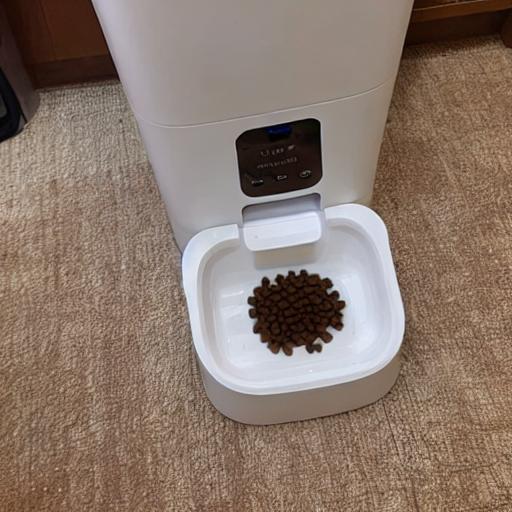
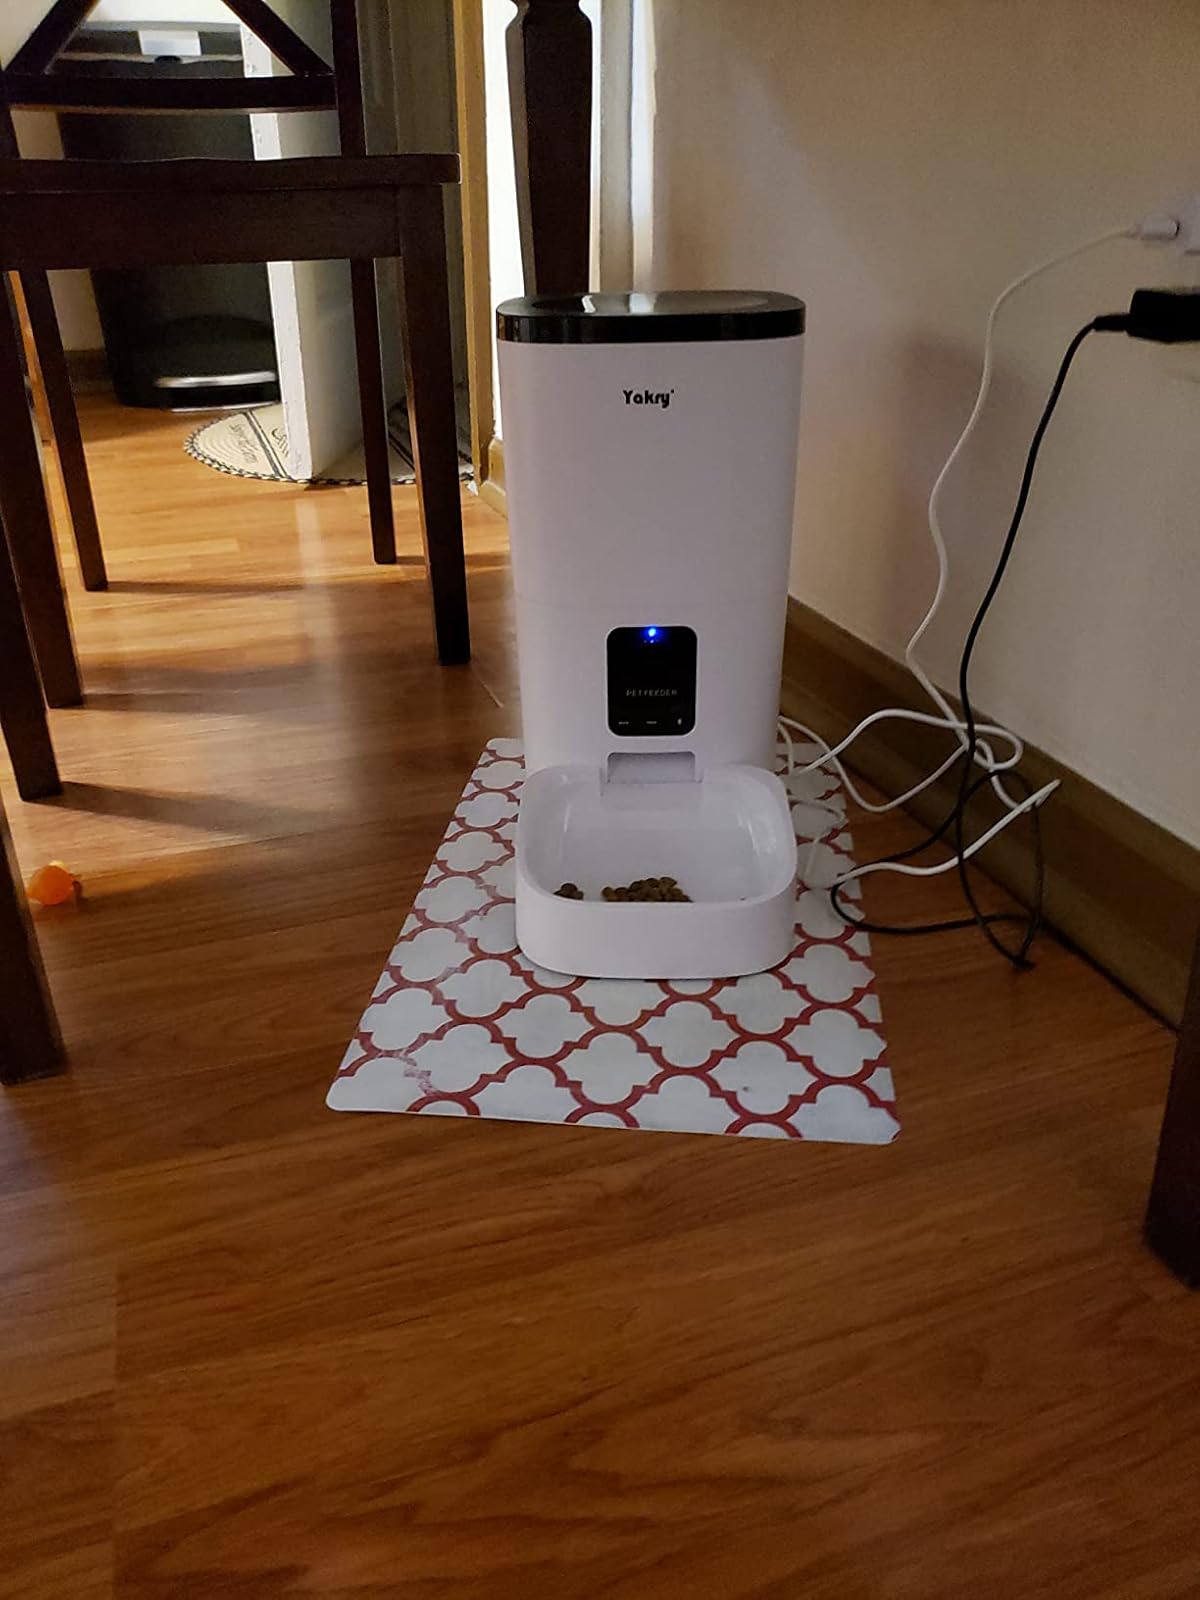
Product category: items_feeder
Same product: no